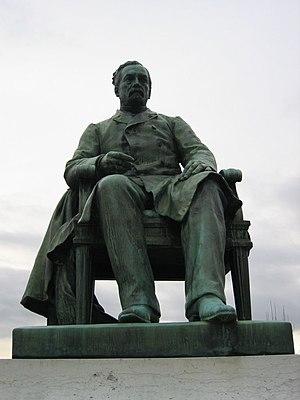
Horace Daillon (sculpteur français) et Georges (Eugène) Debrie, (architecte français, 1856-1909): Hommage à Louis Pasteur, statue inaugurée en 1901, Arbois, Jura, France.